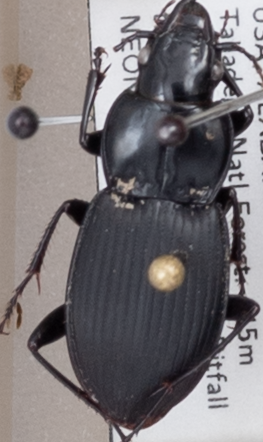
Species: Cyclotrachelus convivus
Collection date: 2022-09-13
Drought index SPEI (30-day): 1.064
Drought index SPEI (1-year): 0.116
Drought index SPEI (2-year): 1.01